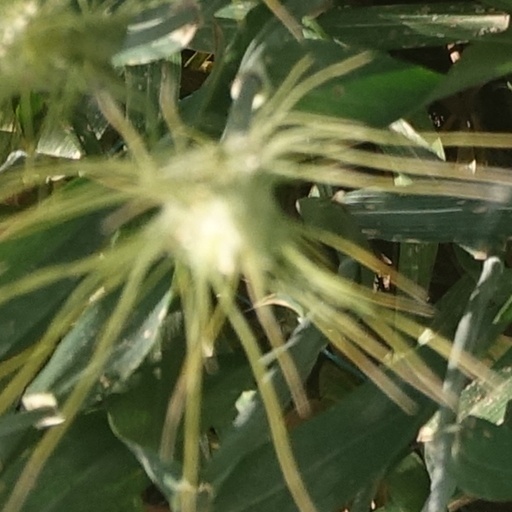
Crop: wheat